Charles Matton

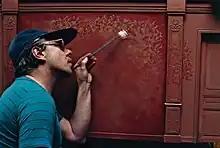
Charles Matton in 1988

Charles Matton, also known as Gabriel Pasqualini, (13 September 1931 – 19 November 2008) was a multitalented French artist: painter, sculptor, illustrator, writer, photographer, screenwriter and a movie director.